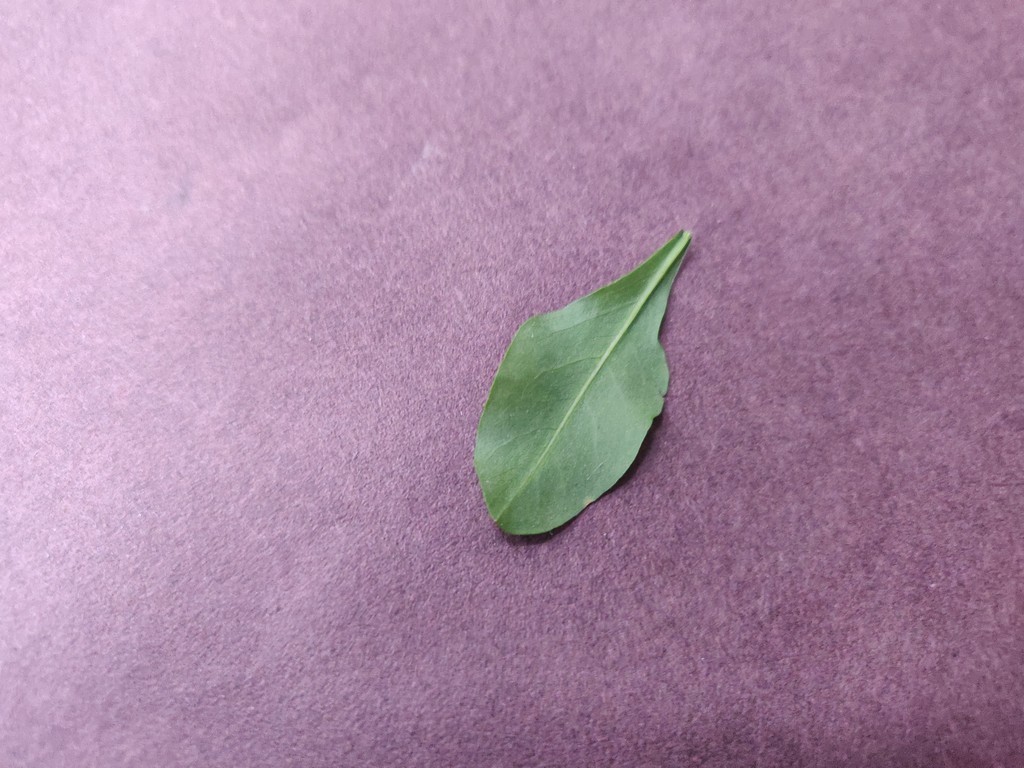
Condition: Healthy
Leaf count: single
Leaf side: back